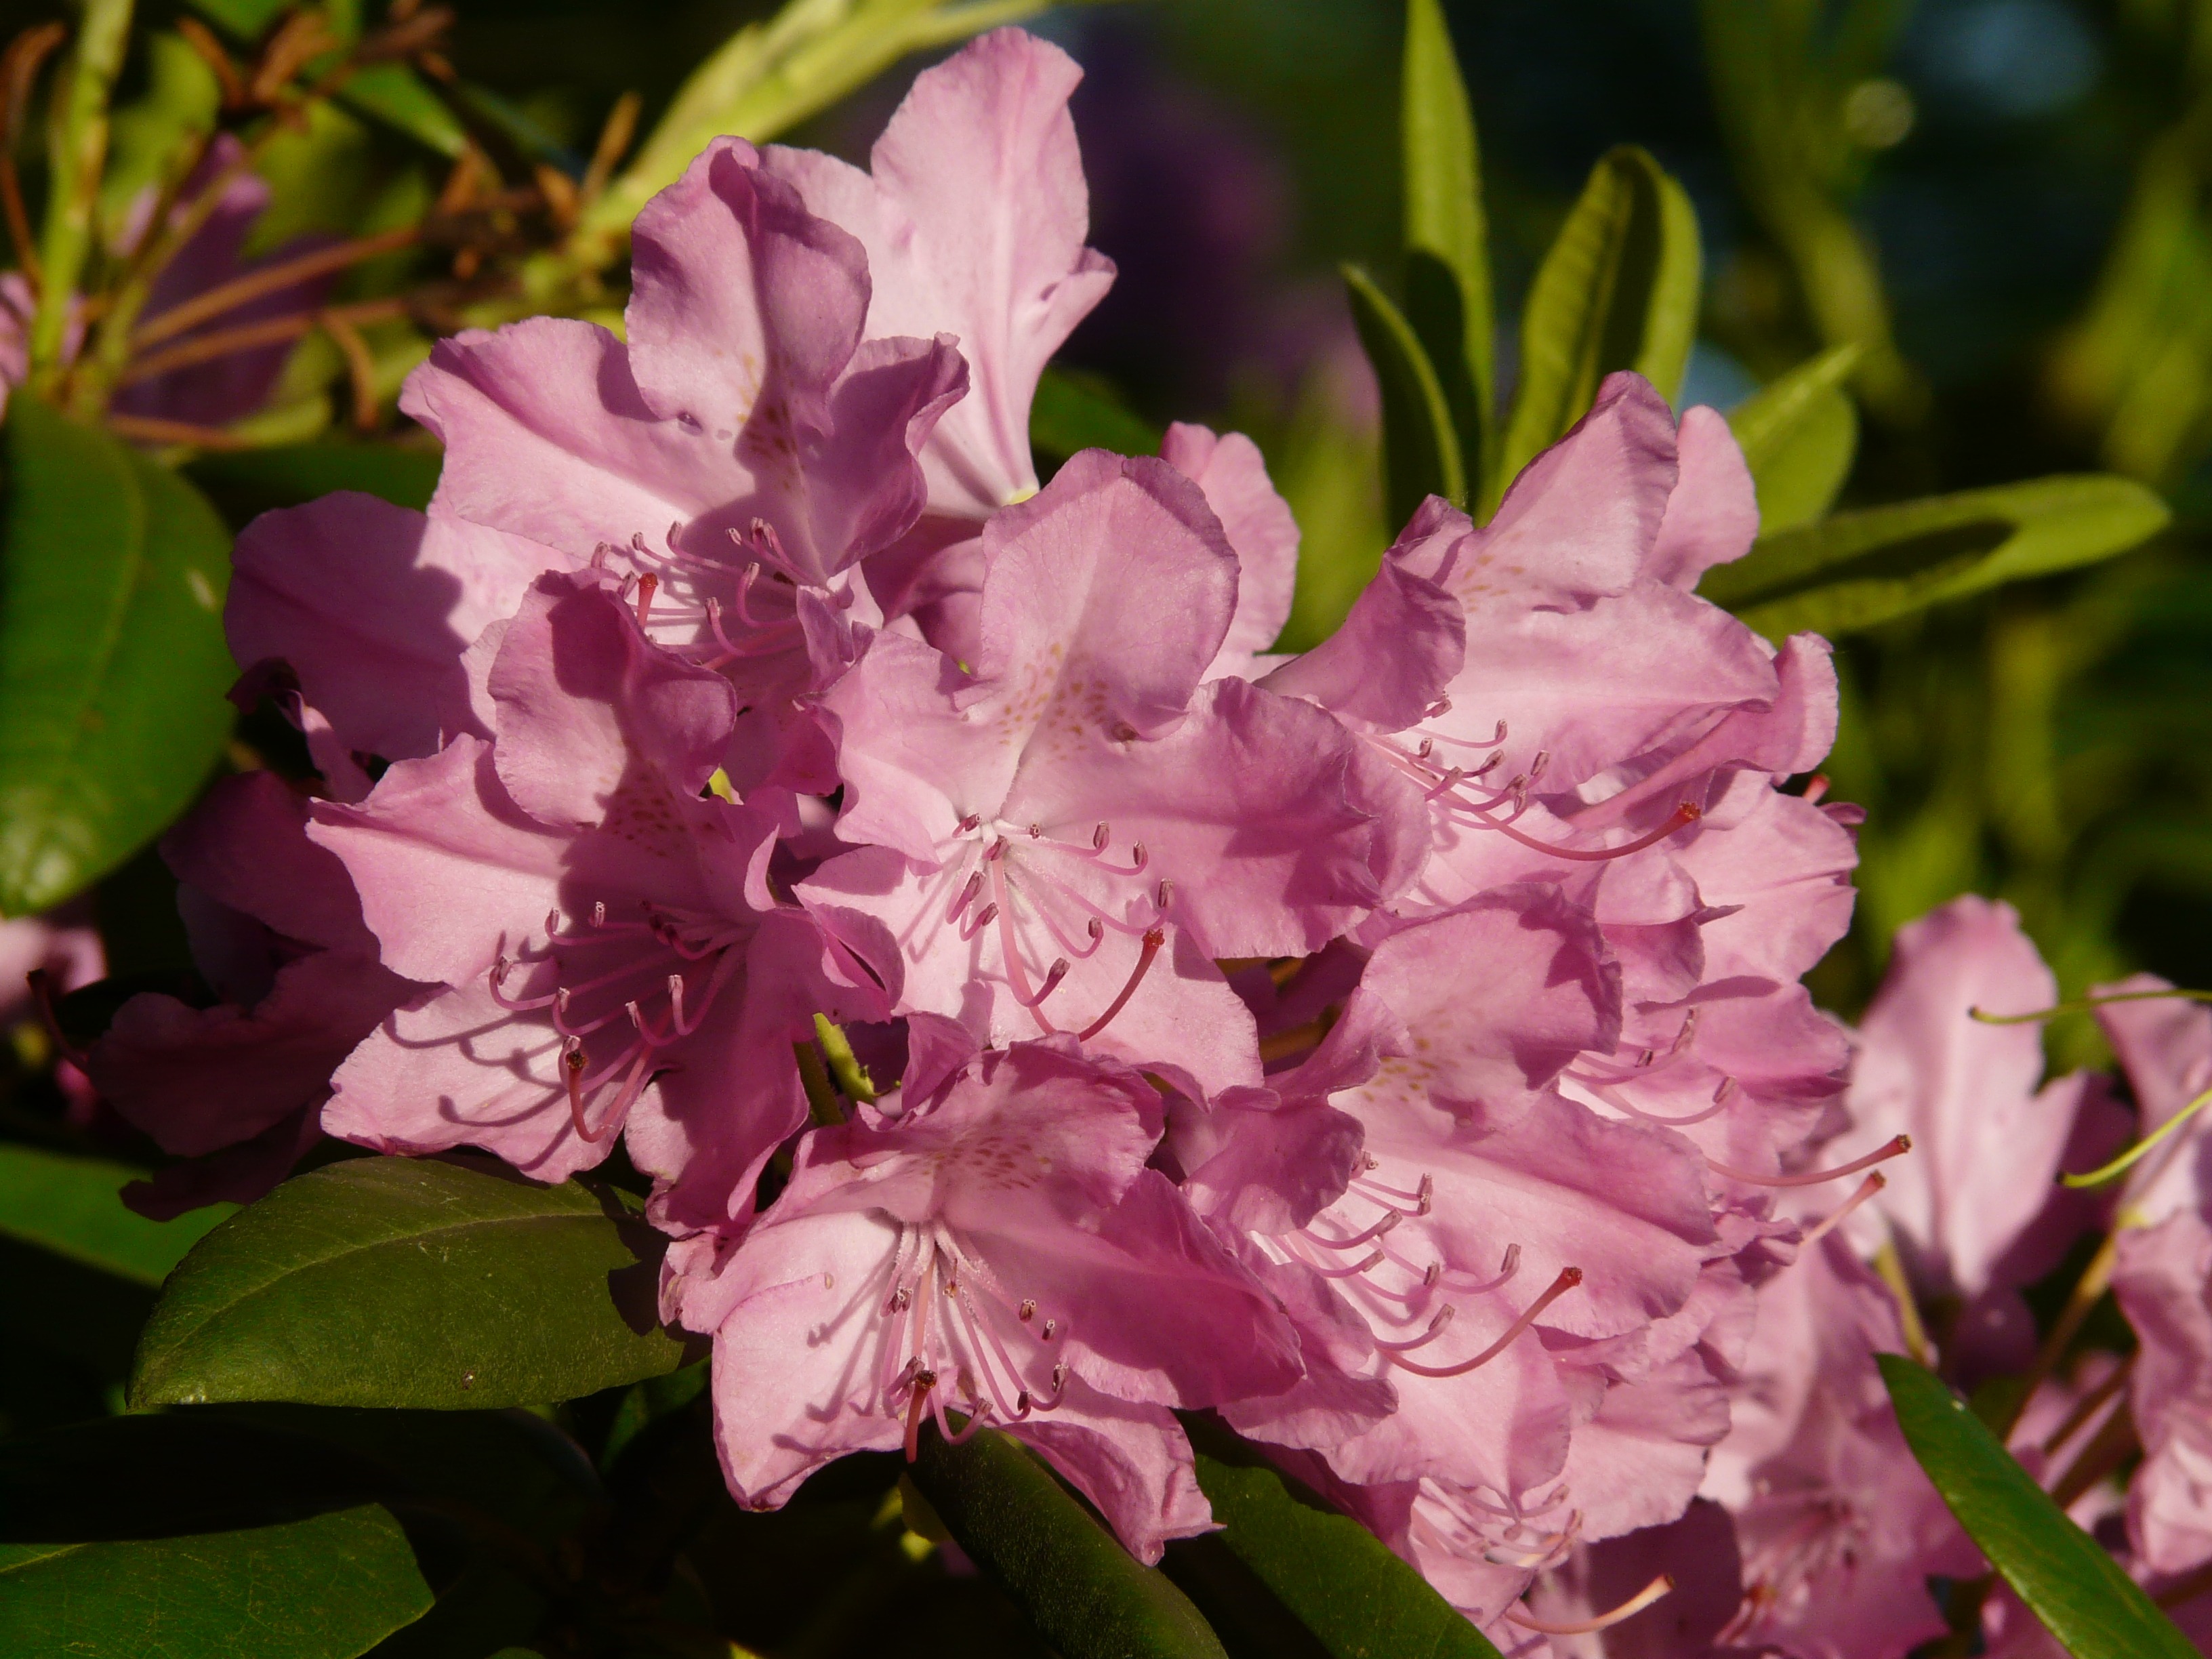
blossom, plant, flower, bloom, spring, botany, colorful, pink, flora, flowers, shrub, bright, rhododendron, azalea, flowering plant, woody plant, land plant